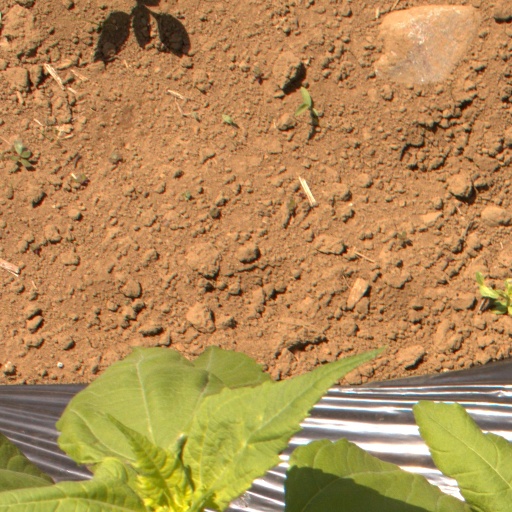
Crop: Jerusalem artichoke